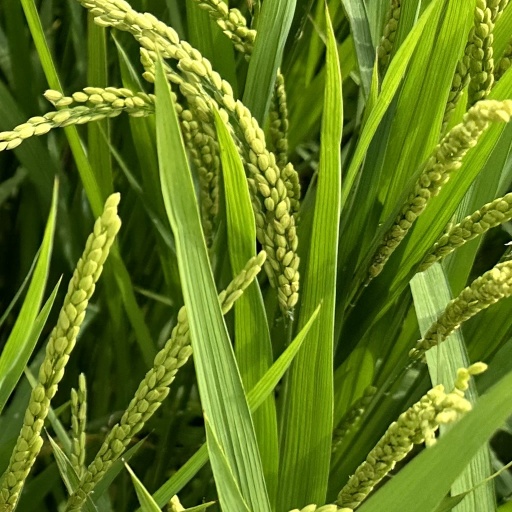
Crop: rice